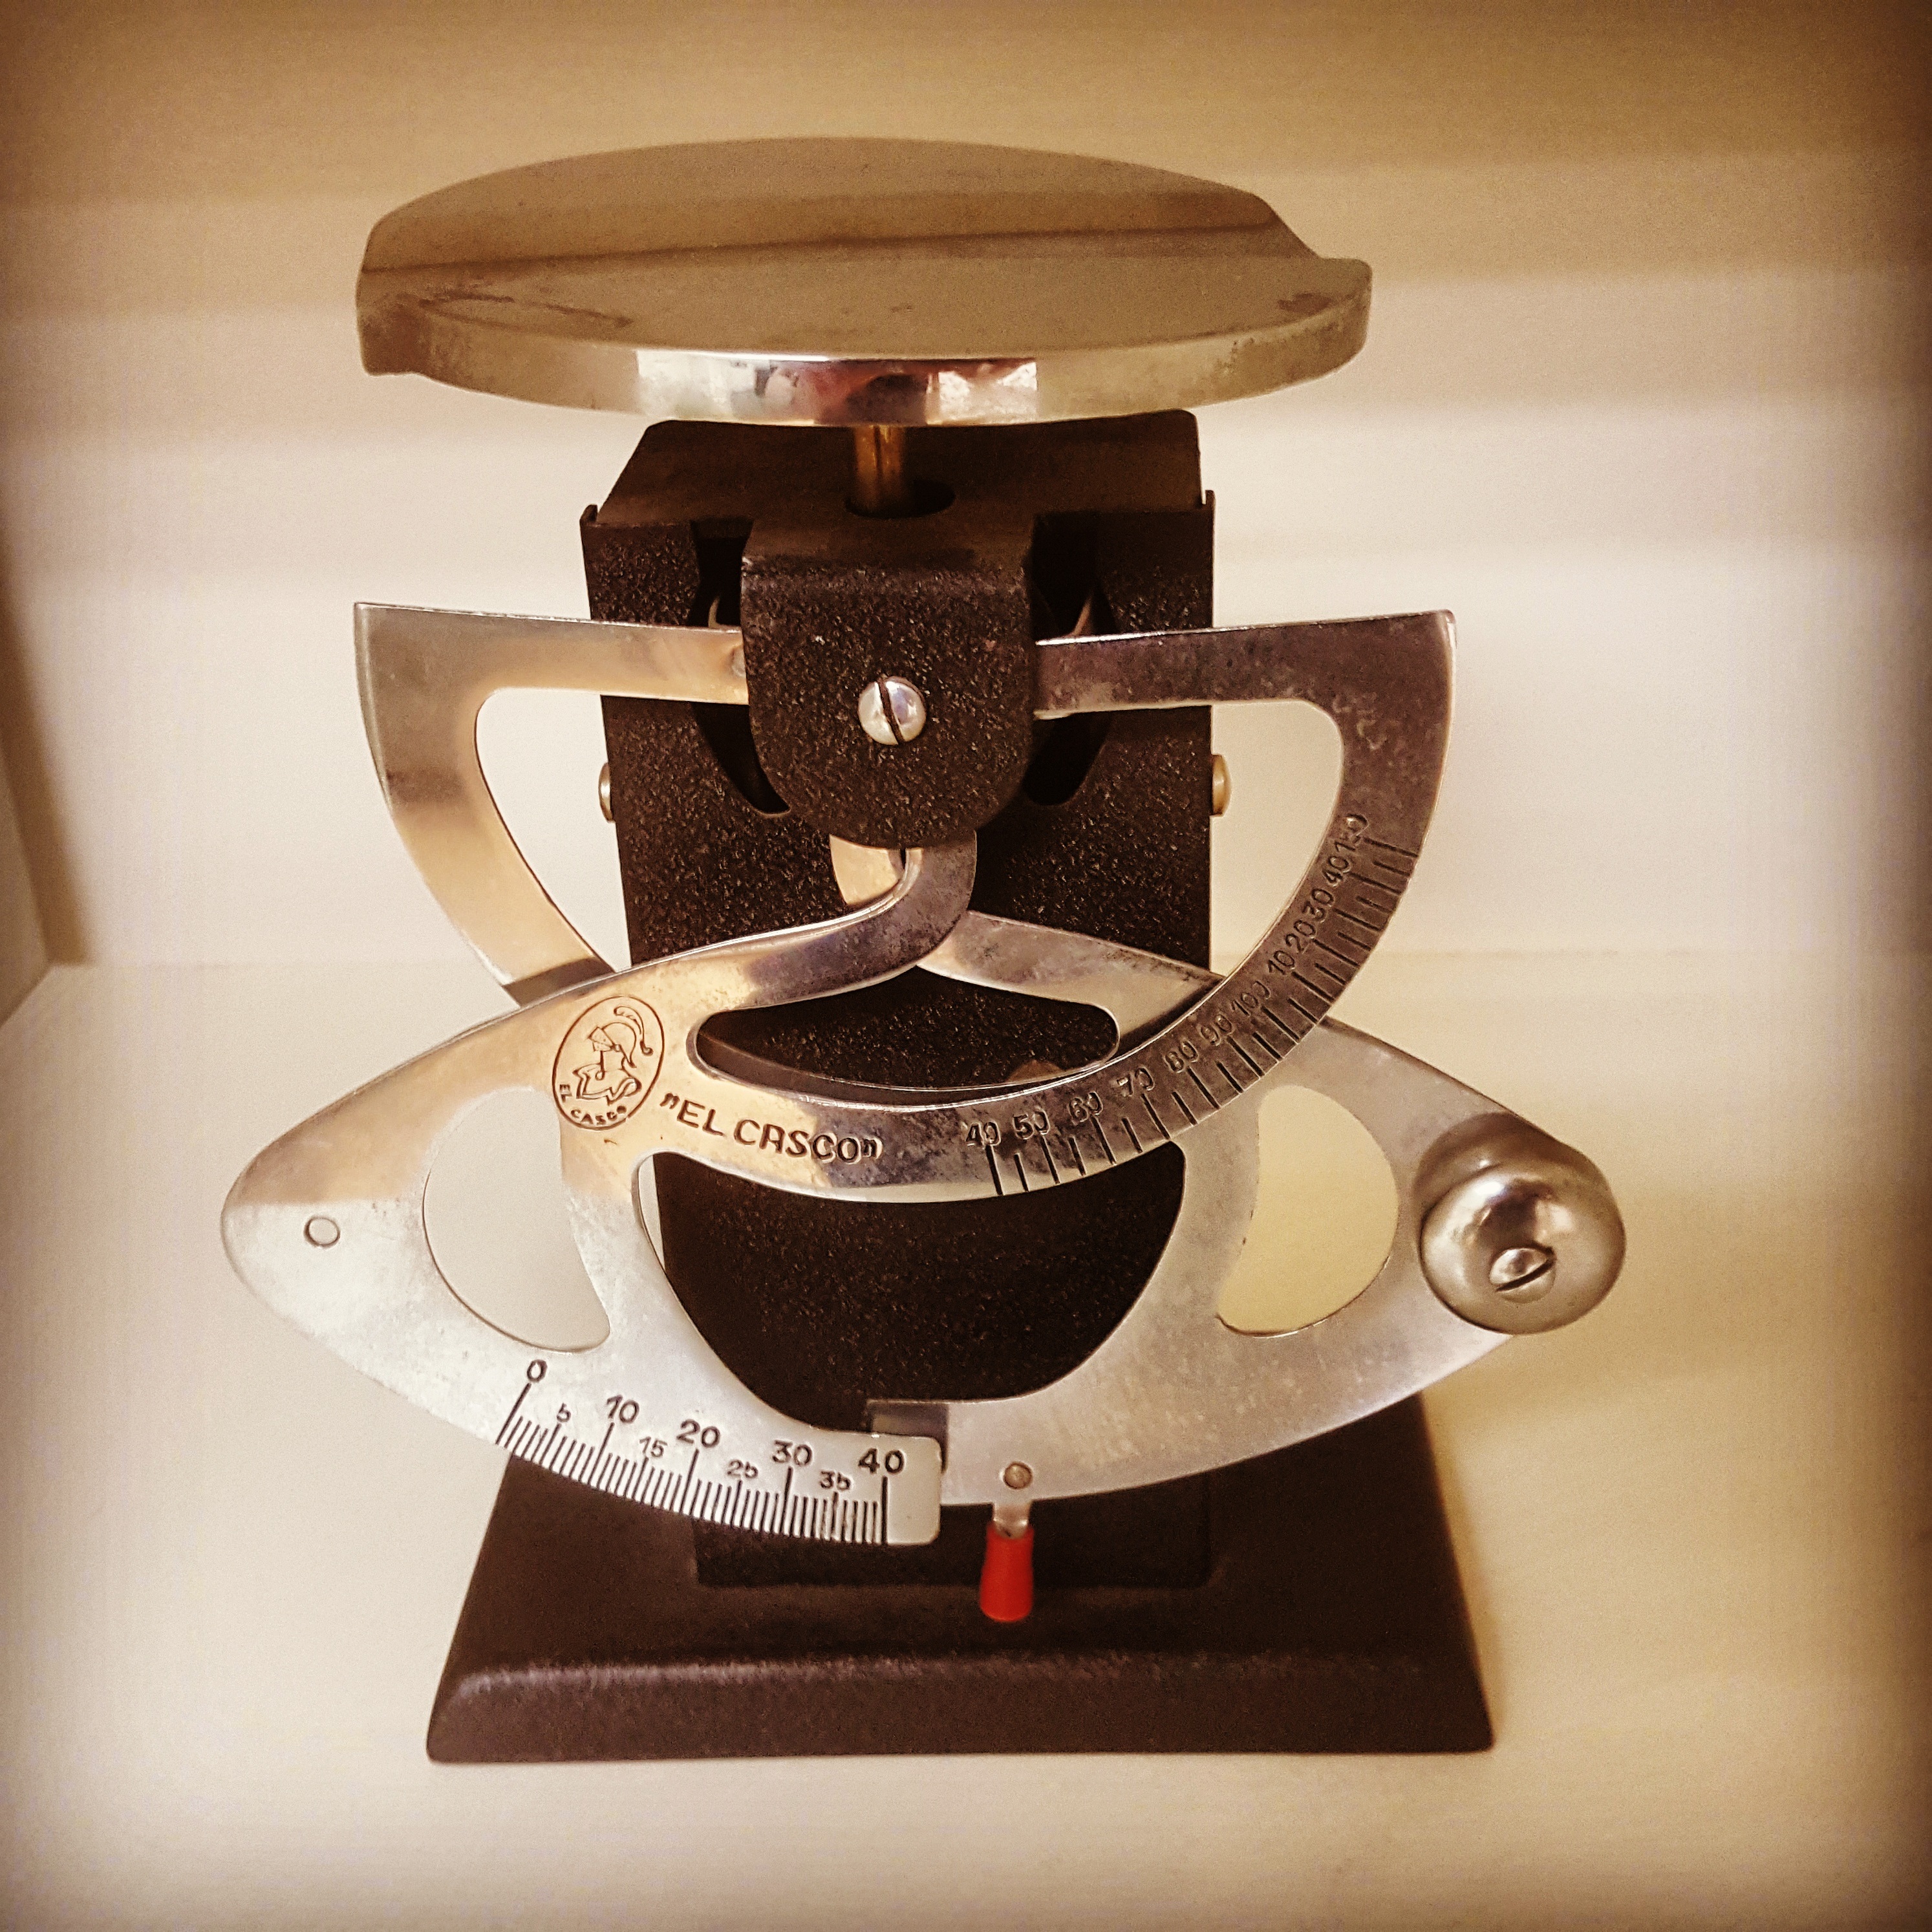
wood, vintage, old, balance, lighting